Rebecca Blank

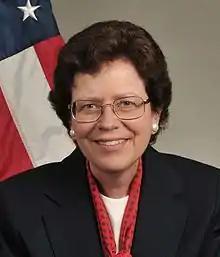
Official portrait, 2009

Rebecca Margaret Blank (September 19, 1955 – February 17, 2023) was an American economist and academic administrator. She was the ninth chancellor of the University of Wisconsin–Madison from 2013 to 2022. She served in several senior roles in the United States Department of Commerce during the presidency of Barack Obama, including more than a year as acting United States Secretary of Commerce.